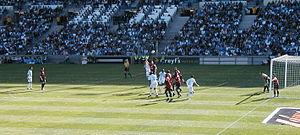
Scène de match du fr:Championnat de France de football 2004-2005 entre l'fr:Olympique de Marseille et le fr:SM Caen.
En 2004-2005, le Stade Malherbe de Caen est de retour en Ligue 1 après sept saisons consécutives en Division 2.